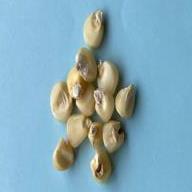
Maize quality: Good